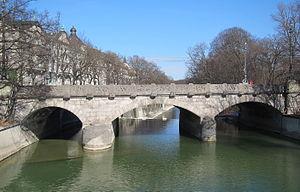
Maximilianstraße est une des quatre avenues principales de Munich, en Bavière.